Sun photometer

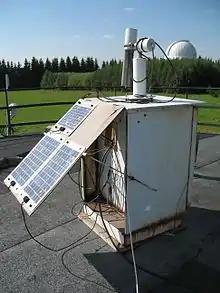
Sun photometer CIMEL 318A in Tõravere

A Sun photometer is a type of photometer conceived in such a way that it points at the Sun. Recent sun photometers are automated instruments incorporating a Sun-tracking unit, an appropriate optical system, a spectrally filtering device, a photodetector, and a data acquisition system. The measured quantity is called "direct-sun radiance".